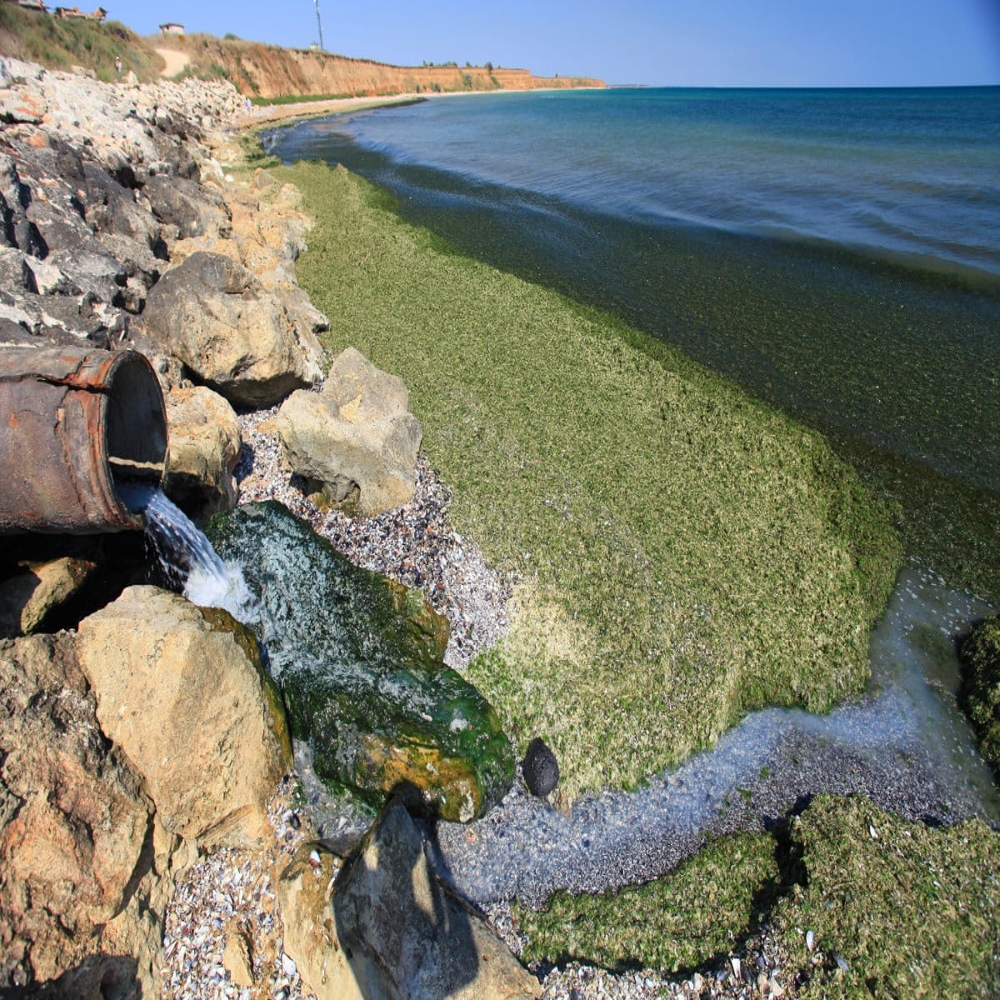
Body of water present: yes
Land polluted: no
Water polluted: no
Pollution percentage: 0%